Strawberry cultivation in California

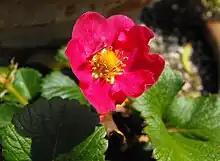
Ornamental strawberry, 'Pretty in Pink', San Diego Botanic Garden

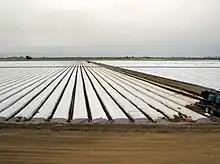
White plastic rows

Regional Integrated Pest Management Centers (Regional IPM Centers) hosts a suggested IPM plan for strawberry.